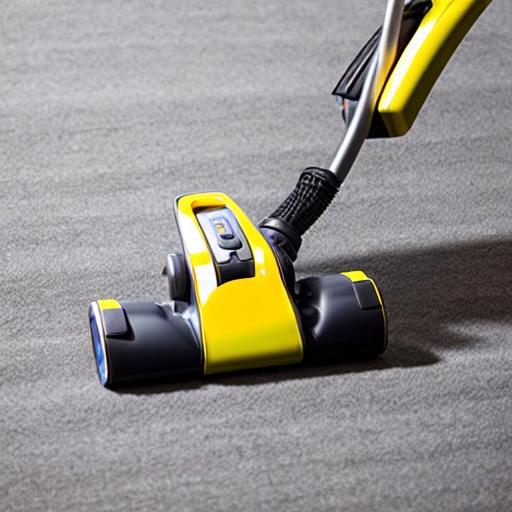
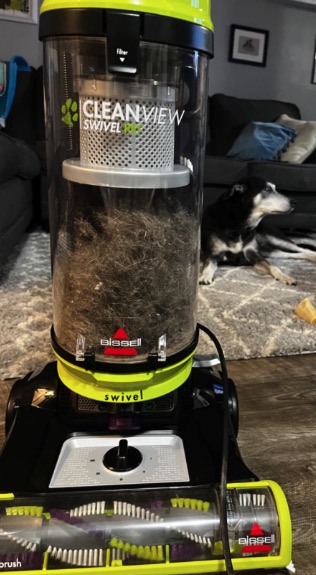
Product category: items_vacuum
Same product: no